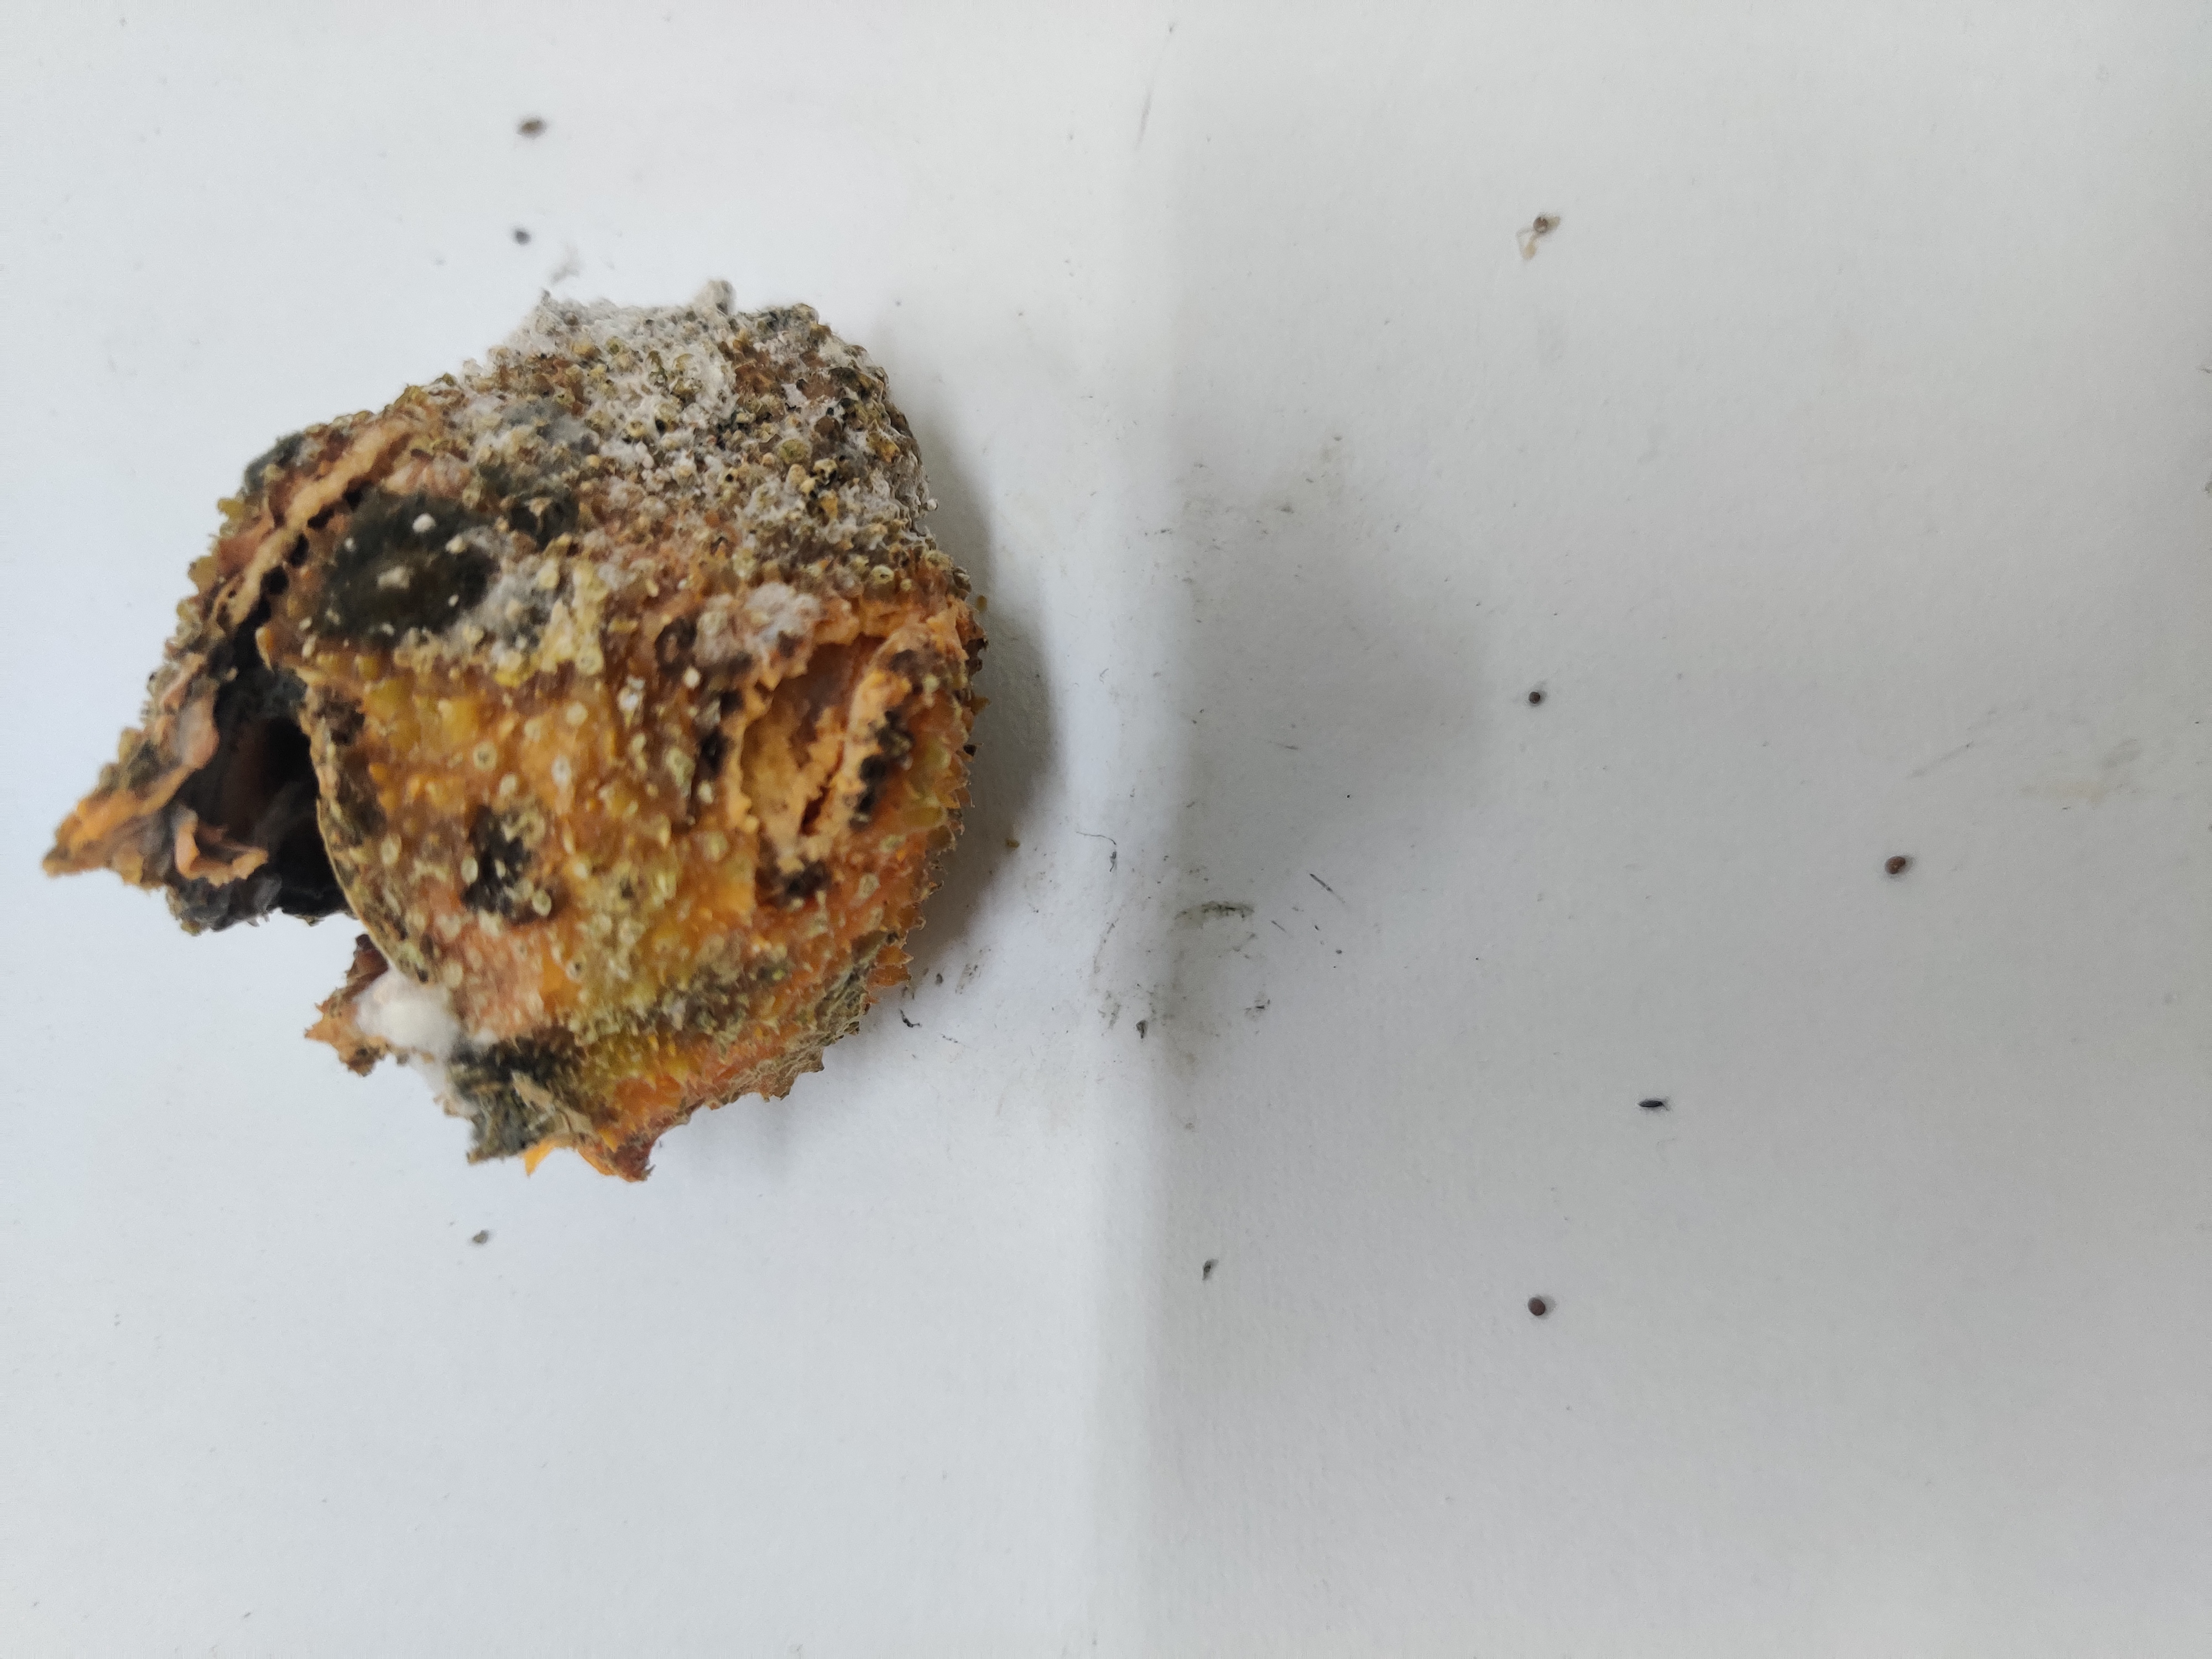
Crop: Spiny Gourd
Condition: Damaged